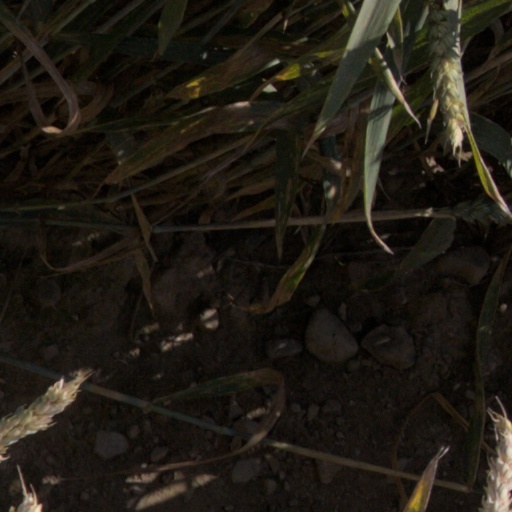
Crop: wheat